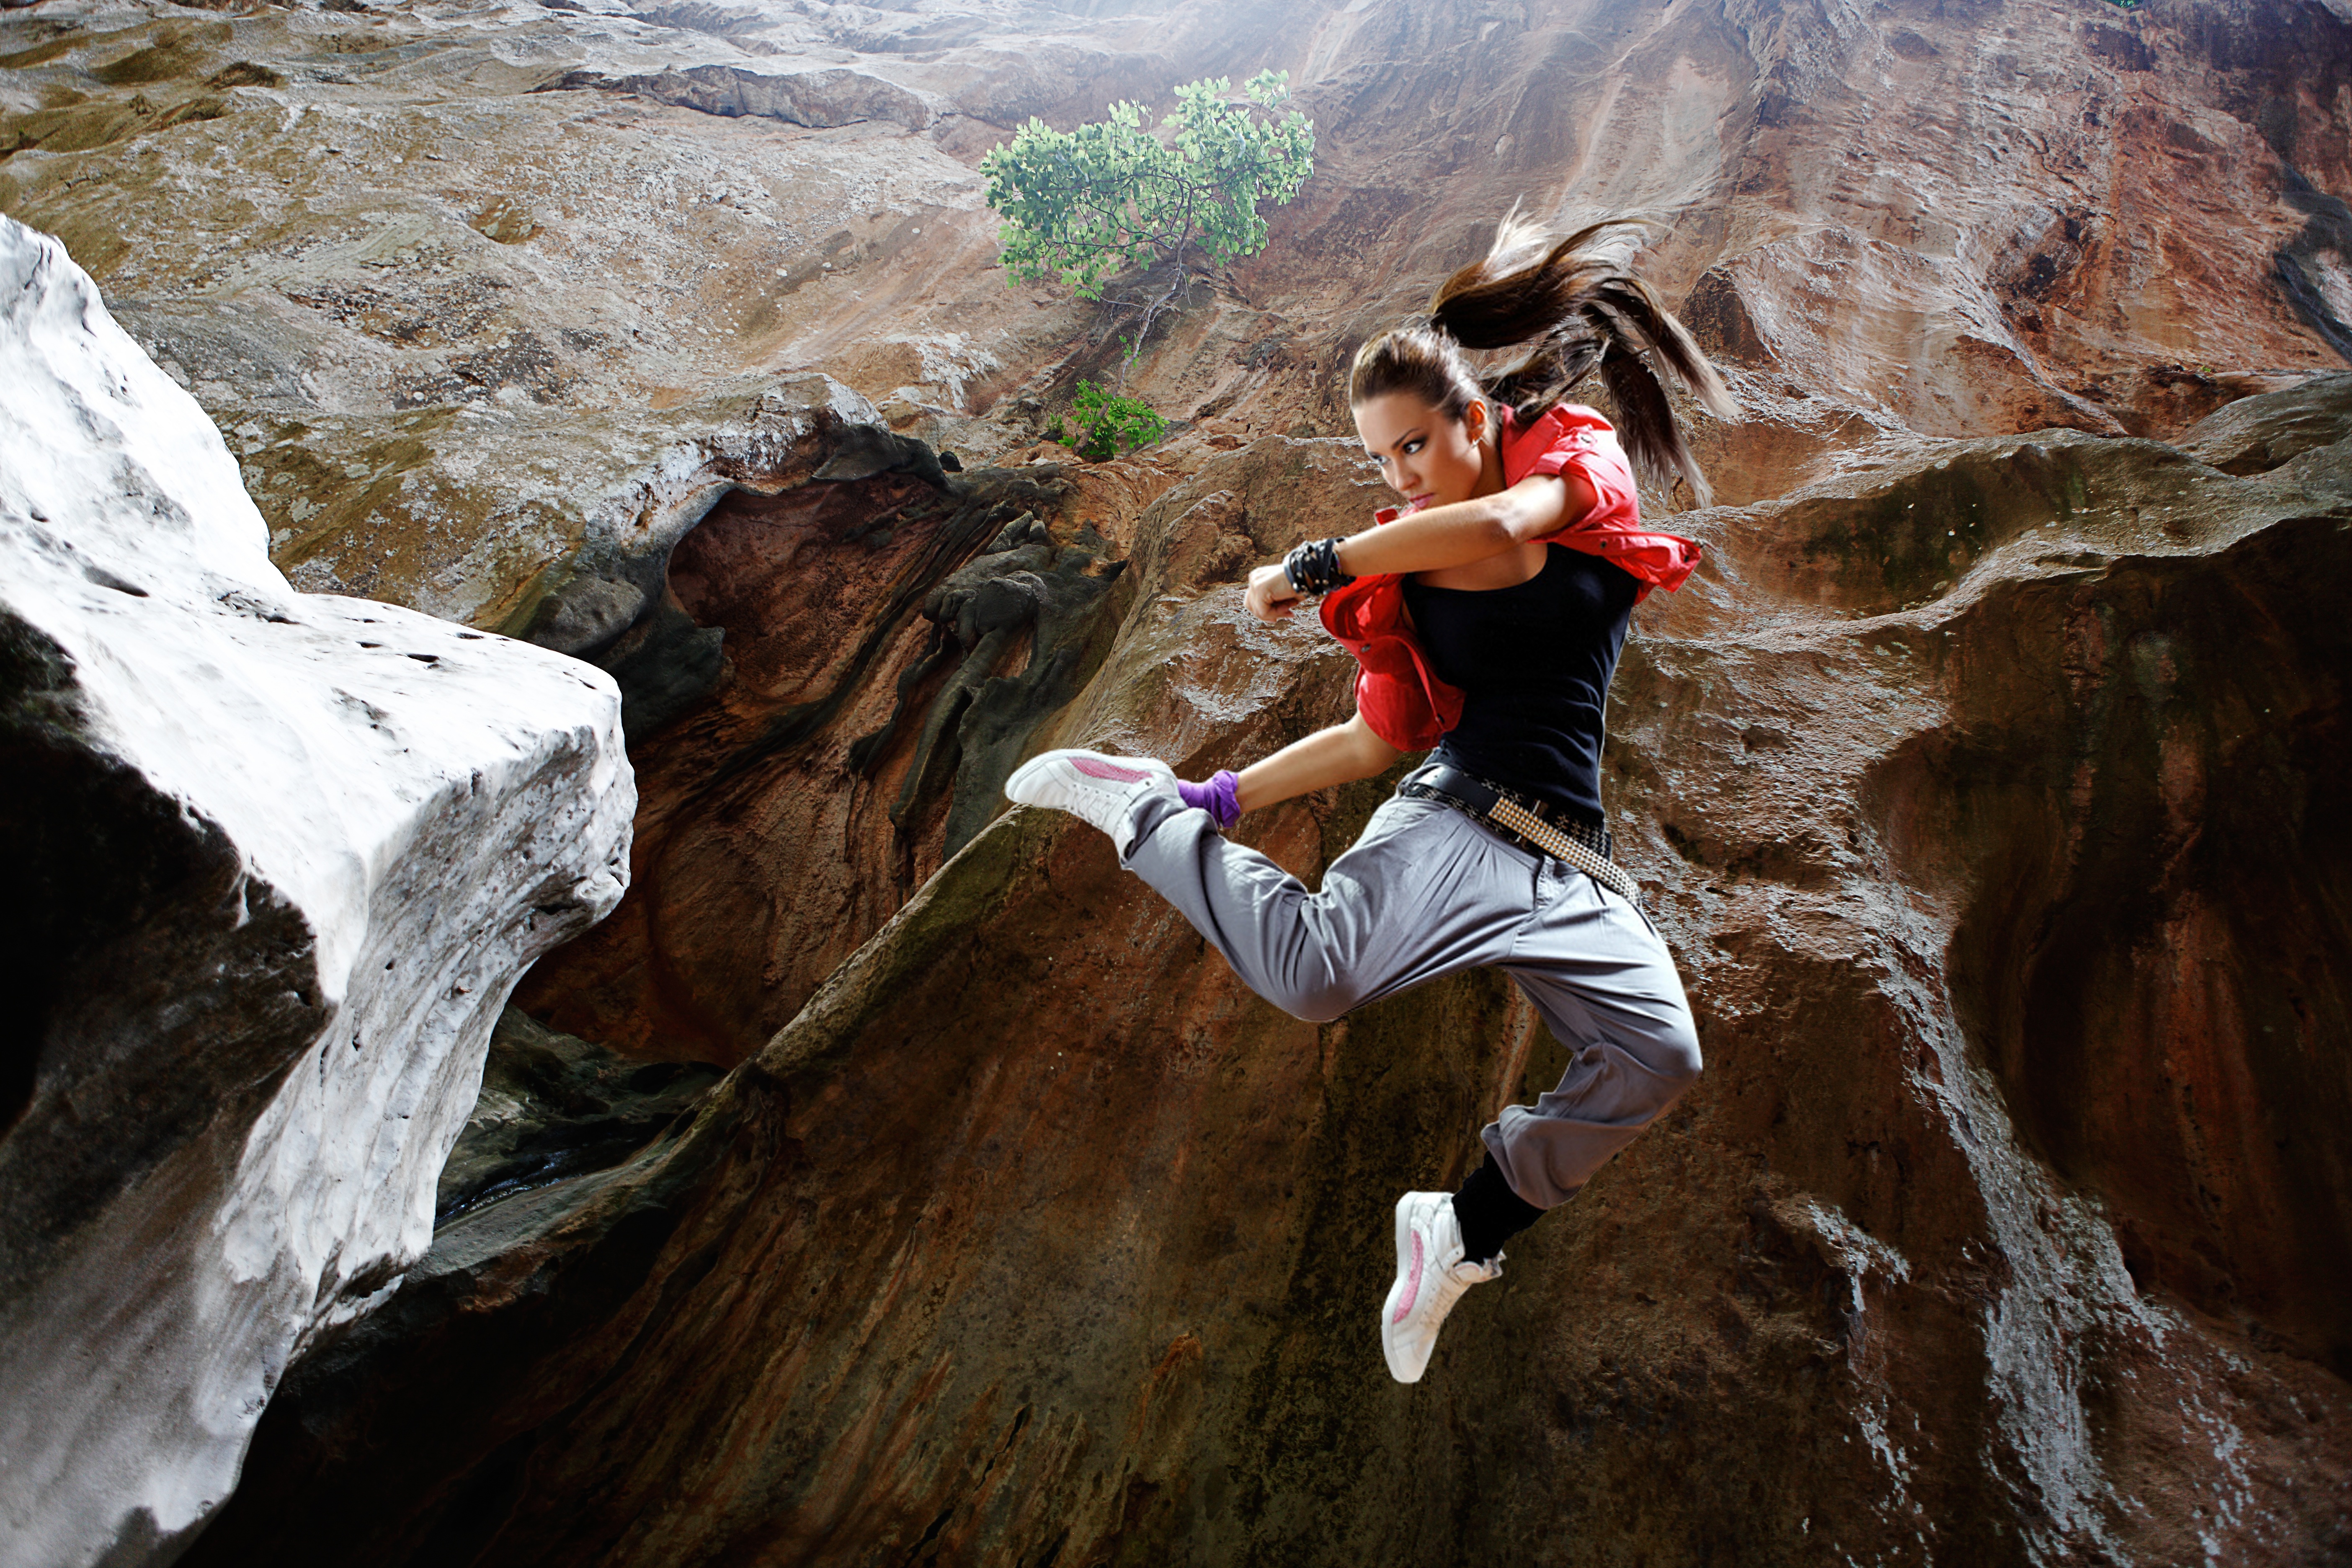
rock, person, girl, woman, adventure, stone, jump, recreation, jumping, cliff, sneaker, gorge, climbing, rock climbing, steep, canyon, extreme sport, sporty, sports, dynamic, composing, defense, abyss, dynamics, sports shoes, combative, fighting stance, free case, outdoor recreation, sport climbing